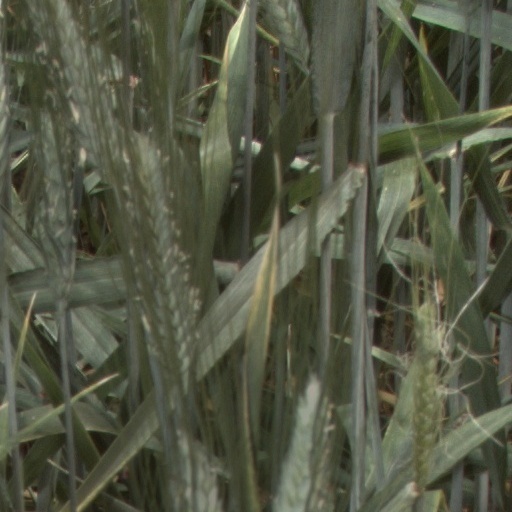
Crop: wheat